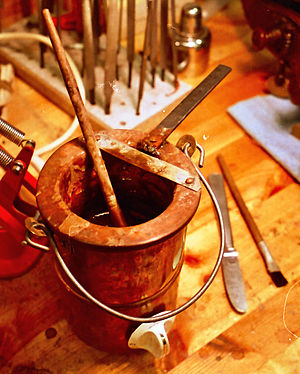
Limpotte
Elektrisk opvarmet moderne limpotte.
Elektrisk opvarmet limpotte set på violinbyggerværksted i København.
En limpotte er en beholder, oftest af jern, hvori snedkerlim opvarmes. Limpotten består af en ydre, vandfyldt beholder og en indre, emaljeret potte, hvori den opløste lim ligger. Den ydre vandfyldte gryde holder endvidere limen varm nogen tid efter, at den er taget af limovnen. Den indre potte er emaljeret, da varmelim heller ikke tåler at komme i forbindelse med jern. Af den grund har der tidligere været fremstillet limpotter af bly eller kobber.